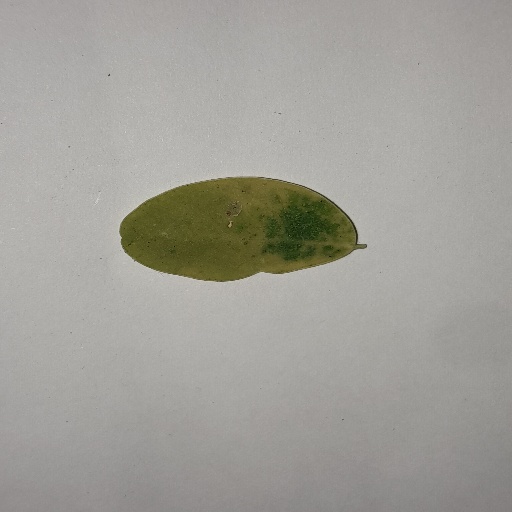
Species: Sojina
Leaf condition: Yellow Leaf